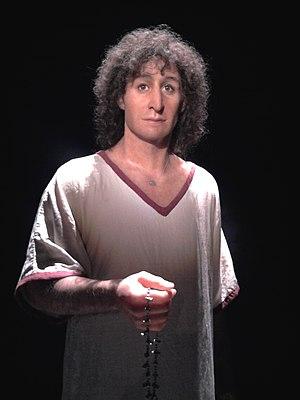
Tunisie, reconstitution du jeune de Byrsa retrouvé à Carthage
Byrsa est une colline qui abrite de nos jours le site du musée national de Carthage et de la cathédrale Saint-Louis et appartient au site archéologique de Carthage en Tunisie.
Le Jeune homme de Byrsa est une reconstitution anthropométrique d'un squelette retrouvé en 1994 sur la colline de Byrsa à Carthage en Tunisie. Le mobilier funéraire retrouvé permet une datation de la tombe au VIᵉ siècle av. J.-C.. Les restes font l'objet d'un séquençage de son génome, dont les résultats sont dévoilés en mai 2016.